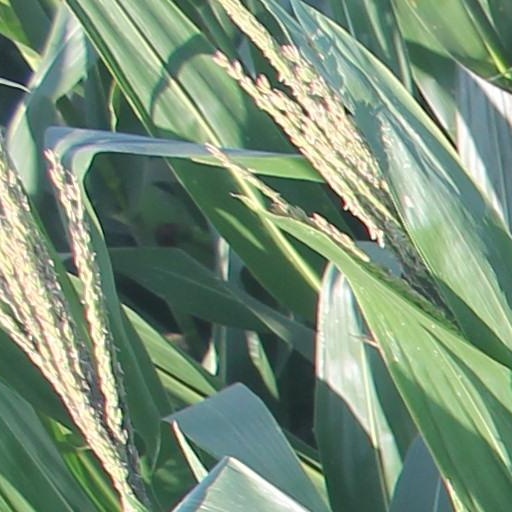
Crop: maize; corn